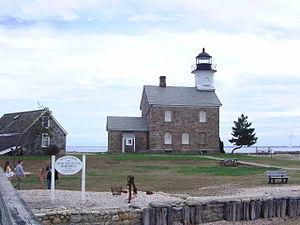
Les îles Norwalk sont une chaîne de plus de 25 îles au milieu de rochers, de récifs et de vasières partiellement submergés le long d'un tronçon de 10 kilomètres et principalement à environ un mile au large des côtes de Norwalk, et du sud-ouest de Westport, dans le Long Island Sound.